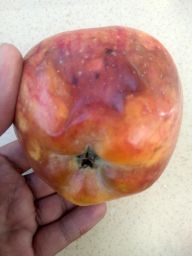
Fruit: Apple
Quality: Bad